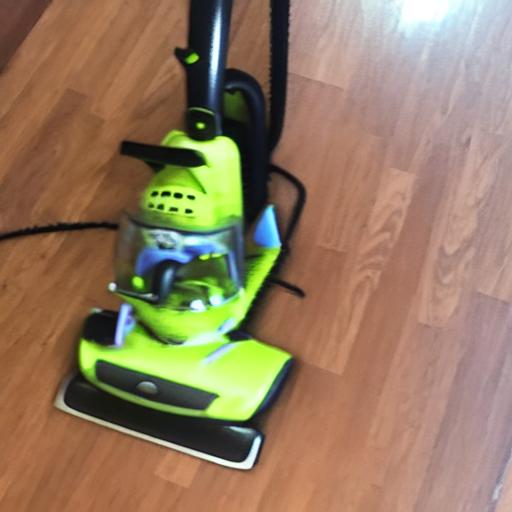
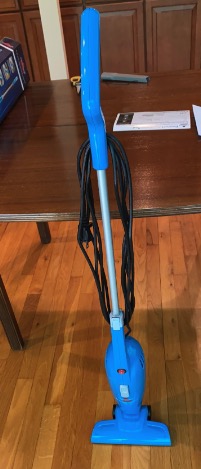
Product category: items_vacuum
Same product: no